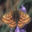
Label: butterfly